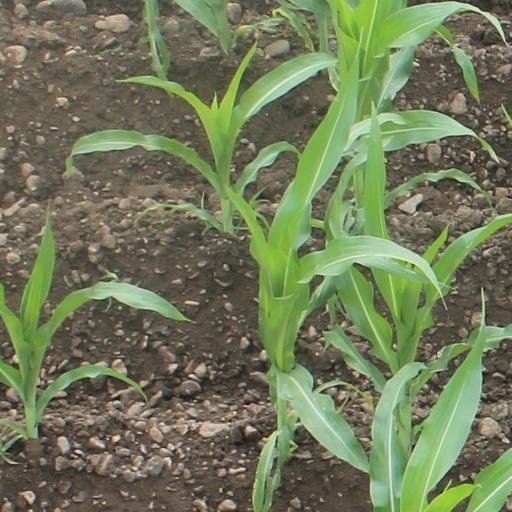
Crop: maize; corn